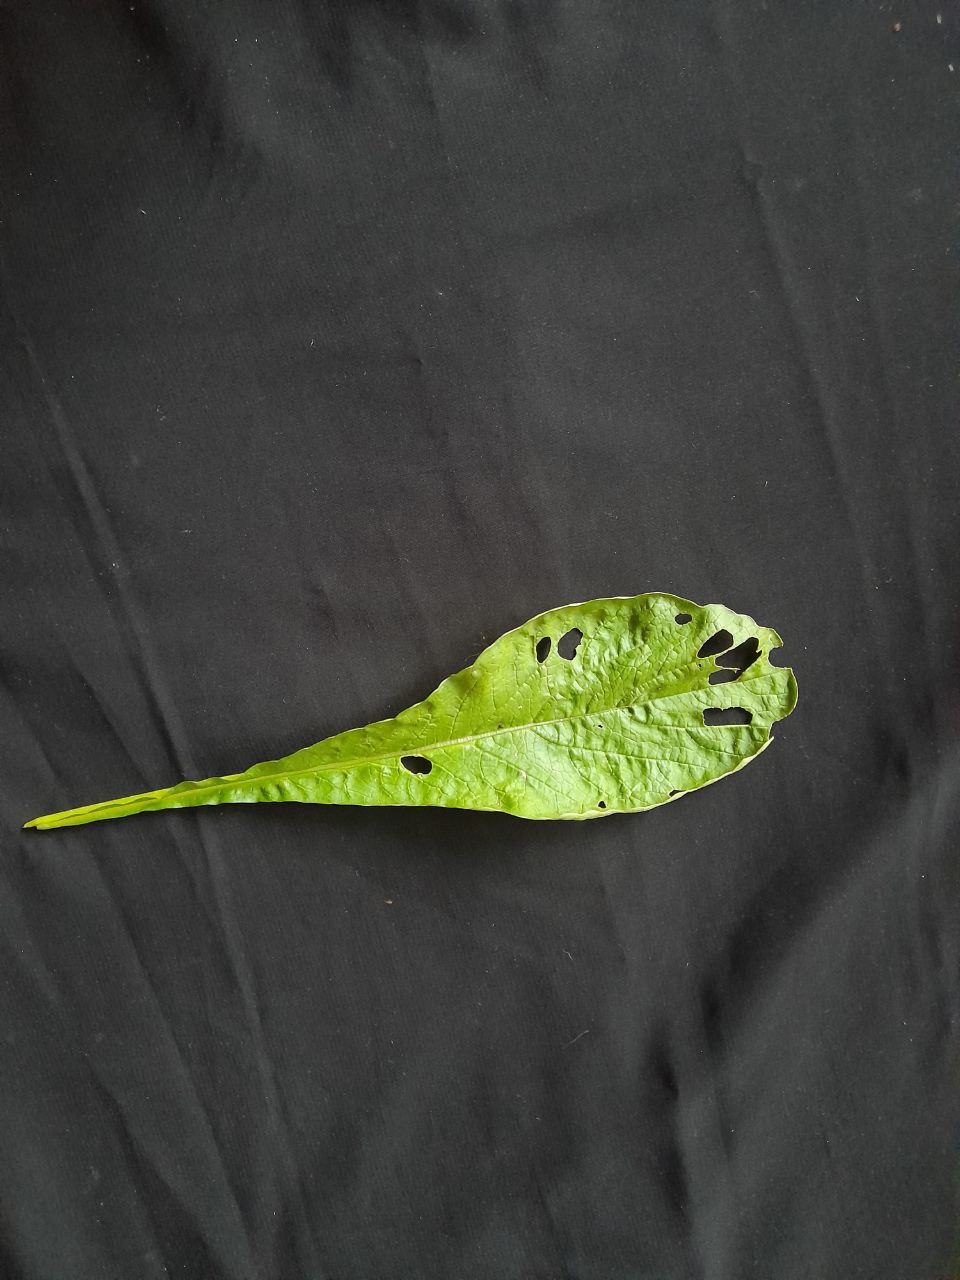
Label: flea beetle